Occupational therapy

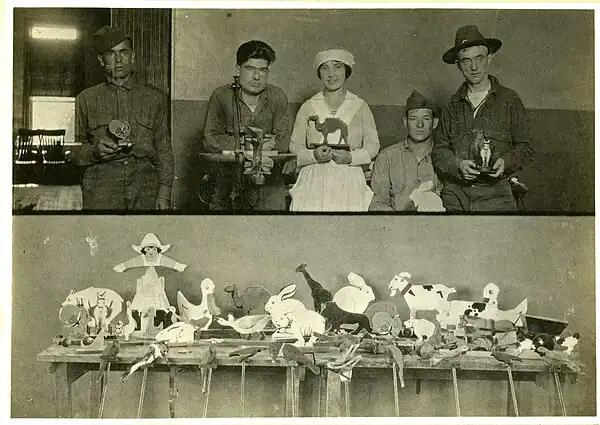
Occupational therapy. Toy making in psychiatric hospital. World War I era.

The entry of the United States into World War I in April 1917 was a crucial event in the history of the profession. Up until this time, occupational therapy was not formalised into a profession. U.S. involvement in the war led to an escalating number of injured and disabled soldiers, which presented a daunting challenge to those in command.